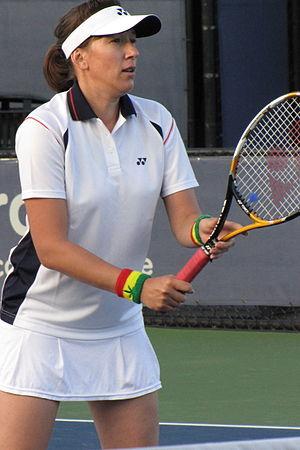
Natalya « Natasha » Zvereva est une joueuse de tennis soviétique, puis biélorusse, l'une des meilleures spécialistes de double de l'histoire de son sport.